Michelle Wright

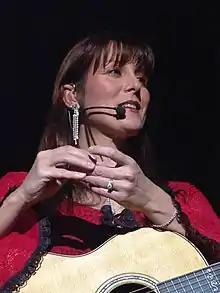
Michelle Wright in December 2004

Michelle Wright (born July 1, 1961) is a Canadian country music artist. She won the Canadian Country Music Association's Fans' Choice Award twice (1993 and 1995). In 2011, Wright was inducted into the Canadian Country Music Hall of Fame.